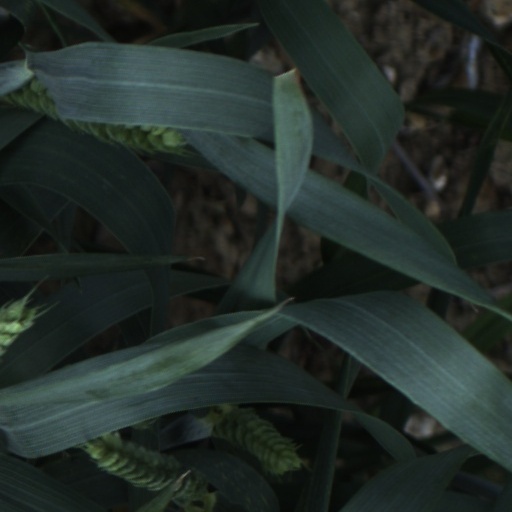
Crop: wheat